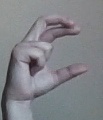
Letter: thal